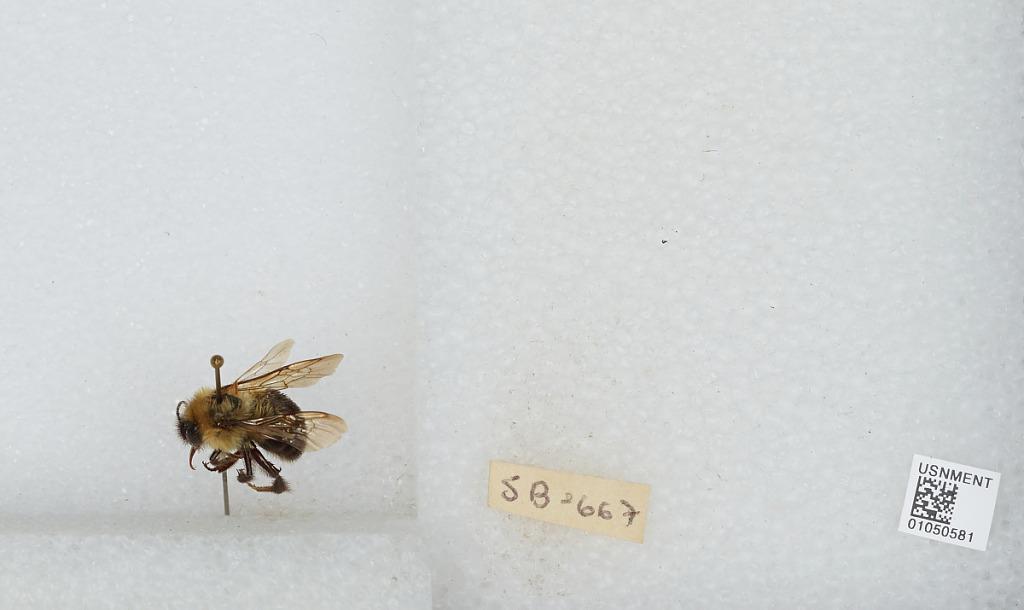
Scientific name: Bombus sp.